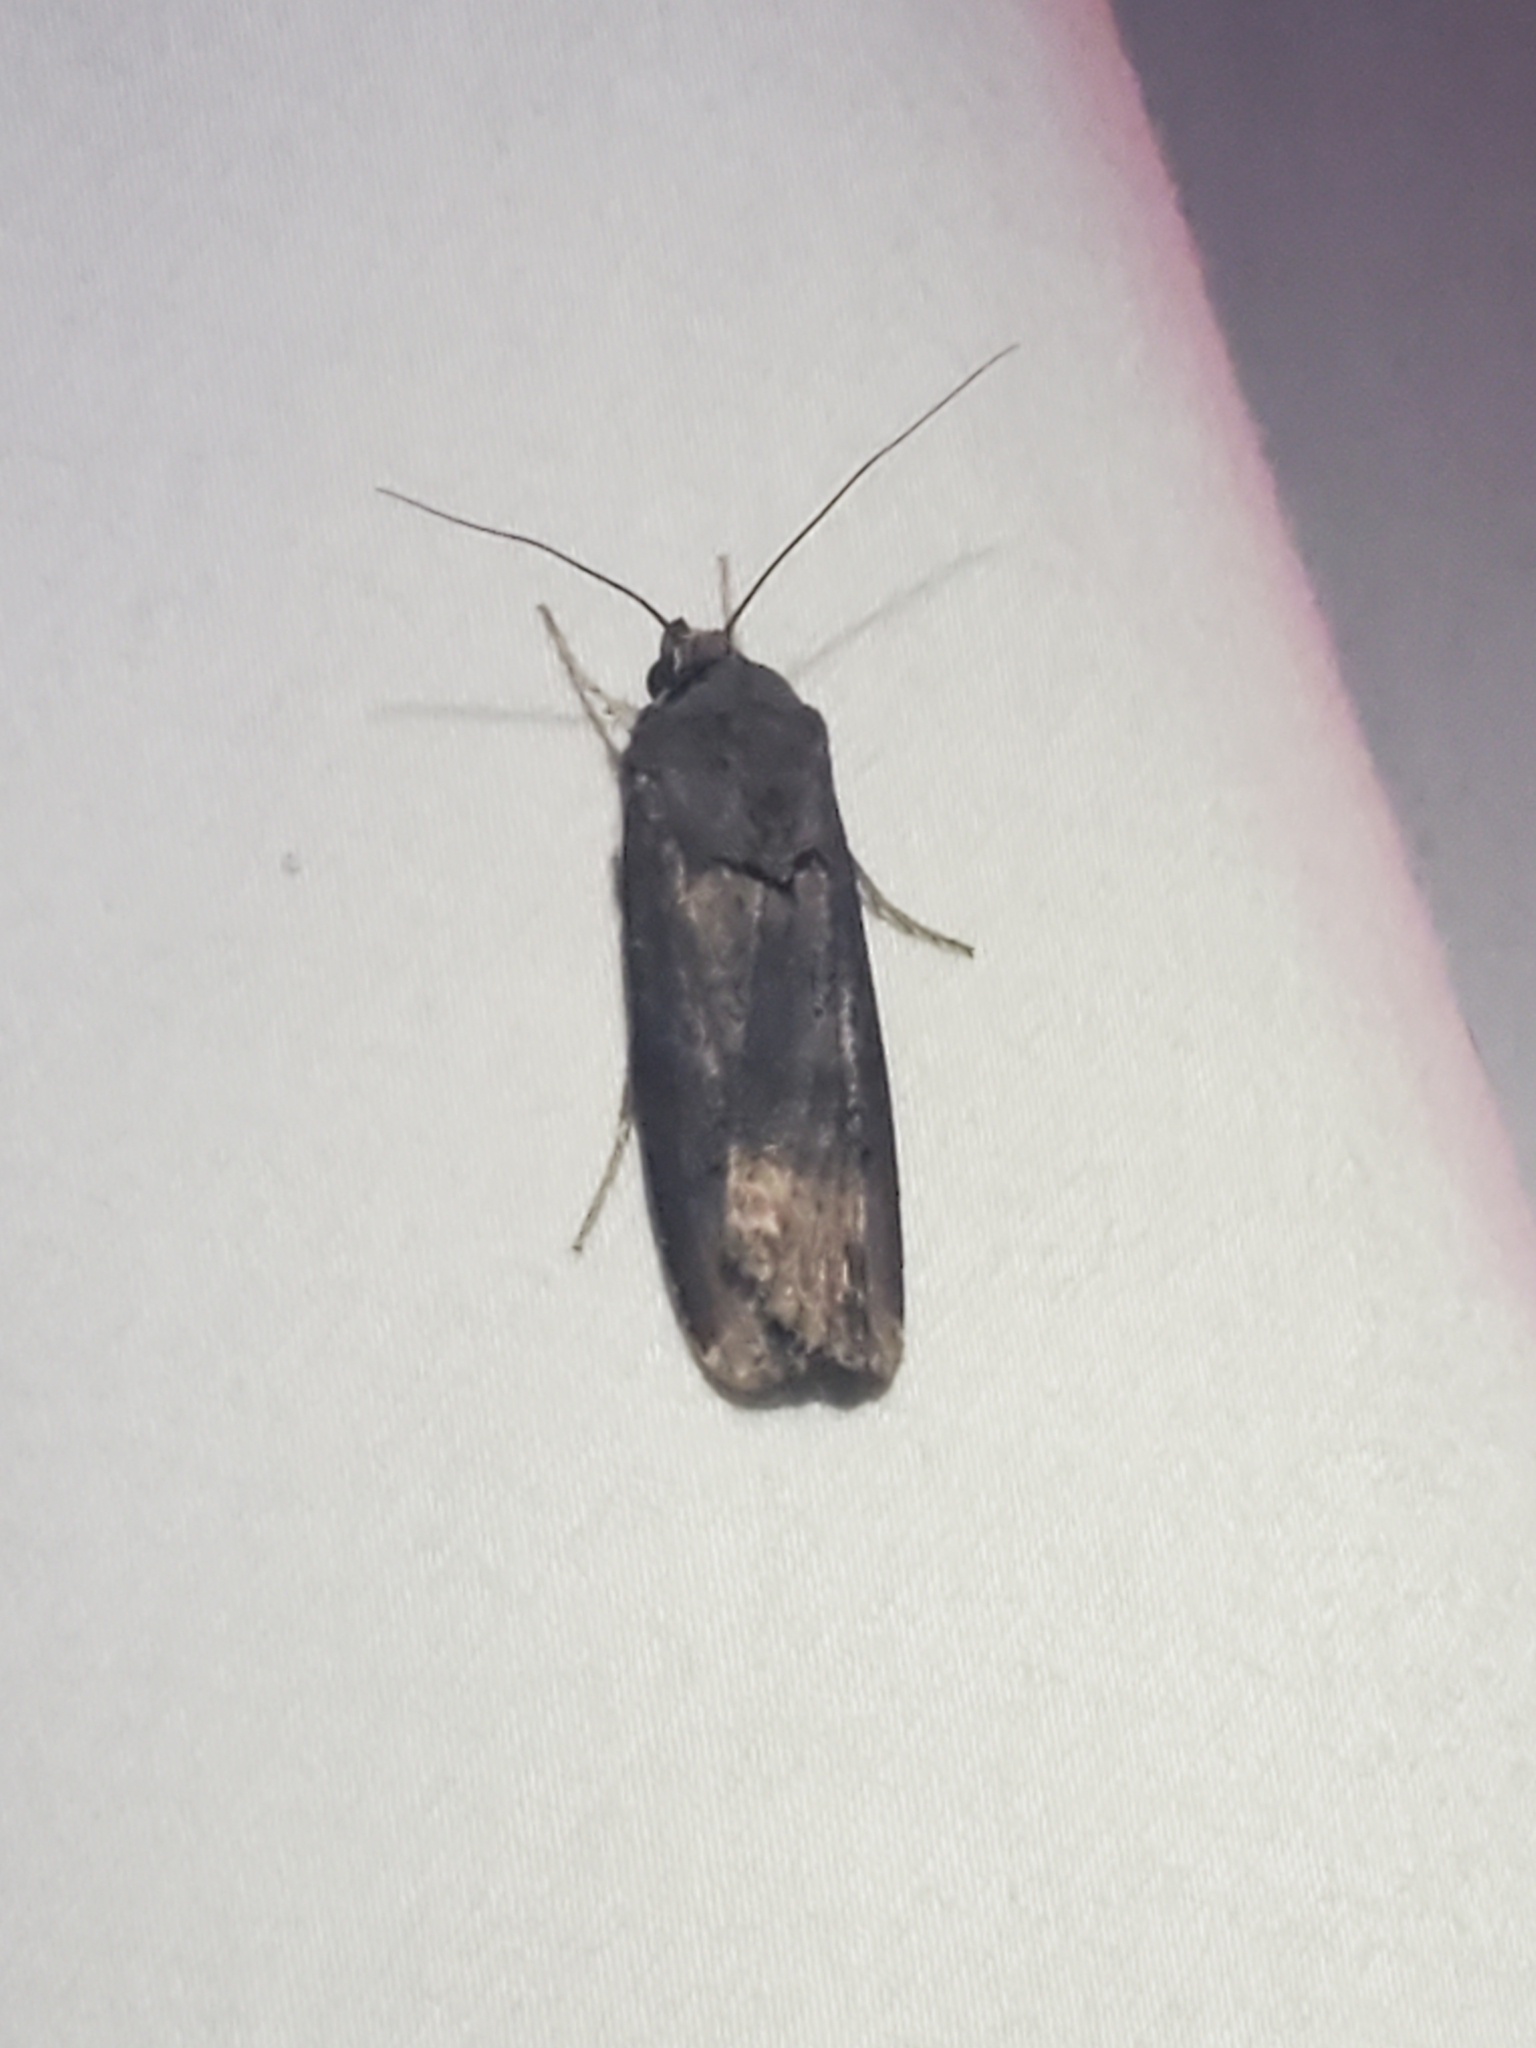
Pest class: cutworms